Judy Ann Drama Special

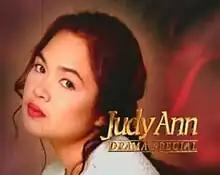
Title card

Judy Ann Drama Special is a Philippine television drama series broadcast by ABS-CBN. It stars Judy Ann Santos, it aired from September 13, 1999 to September 3, 2001 replacing "Sa Sandaling Kailangan Mo Ako" and was replaced by "Your Honor".